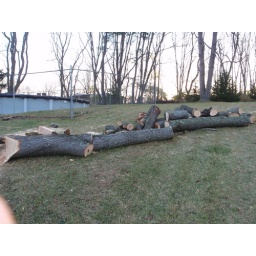
The dead cherry trees are cut down and ready to be stacked by the fence in the front yard.